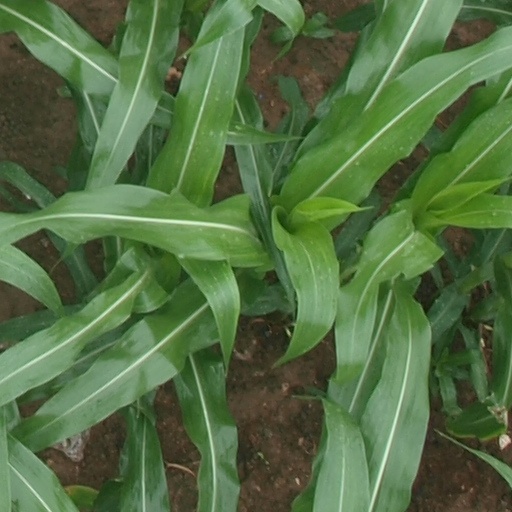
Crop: maize; corn